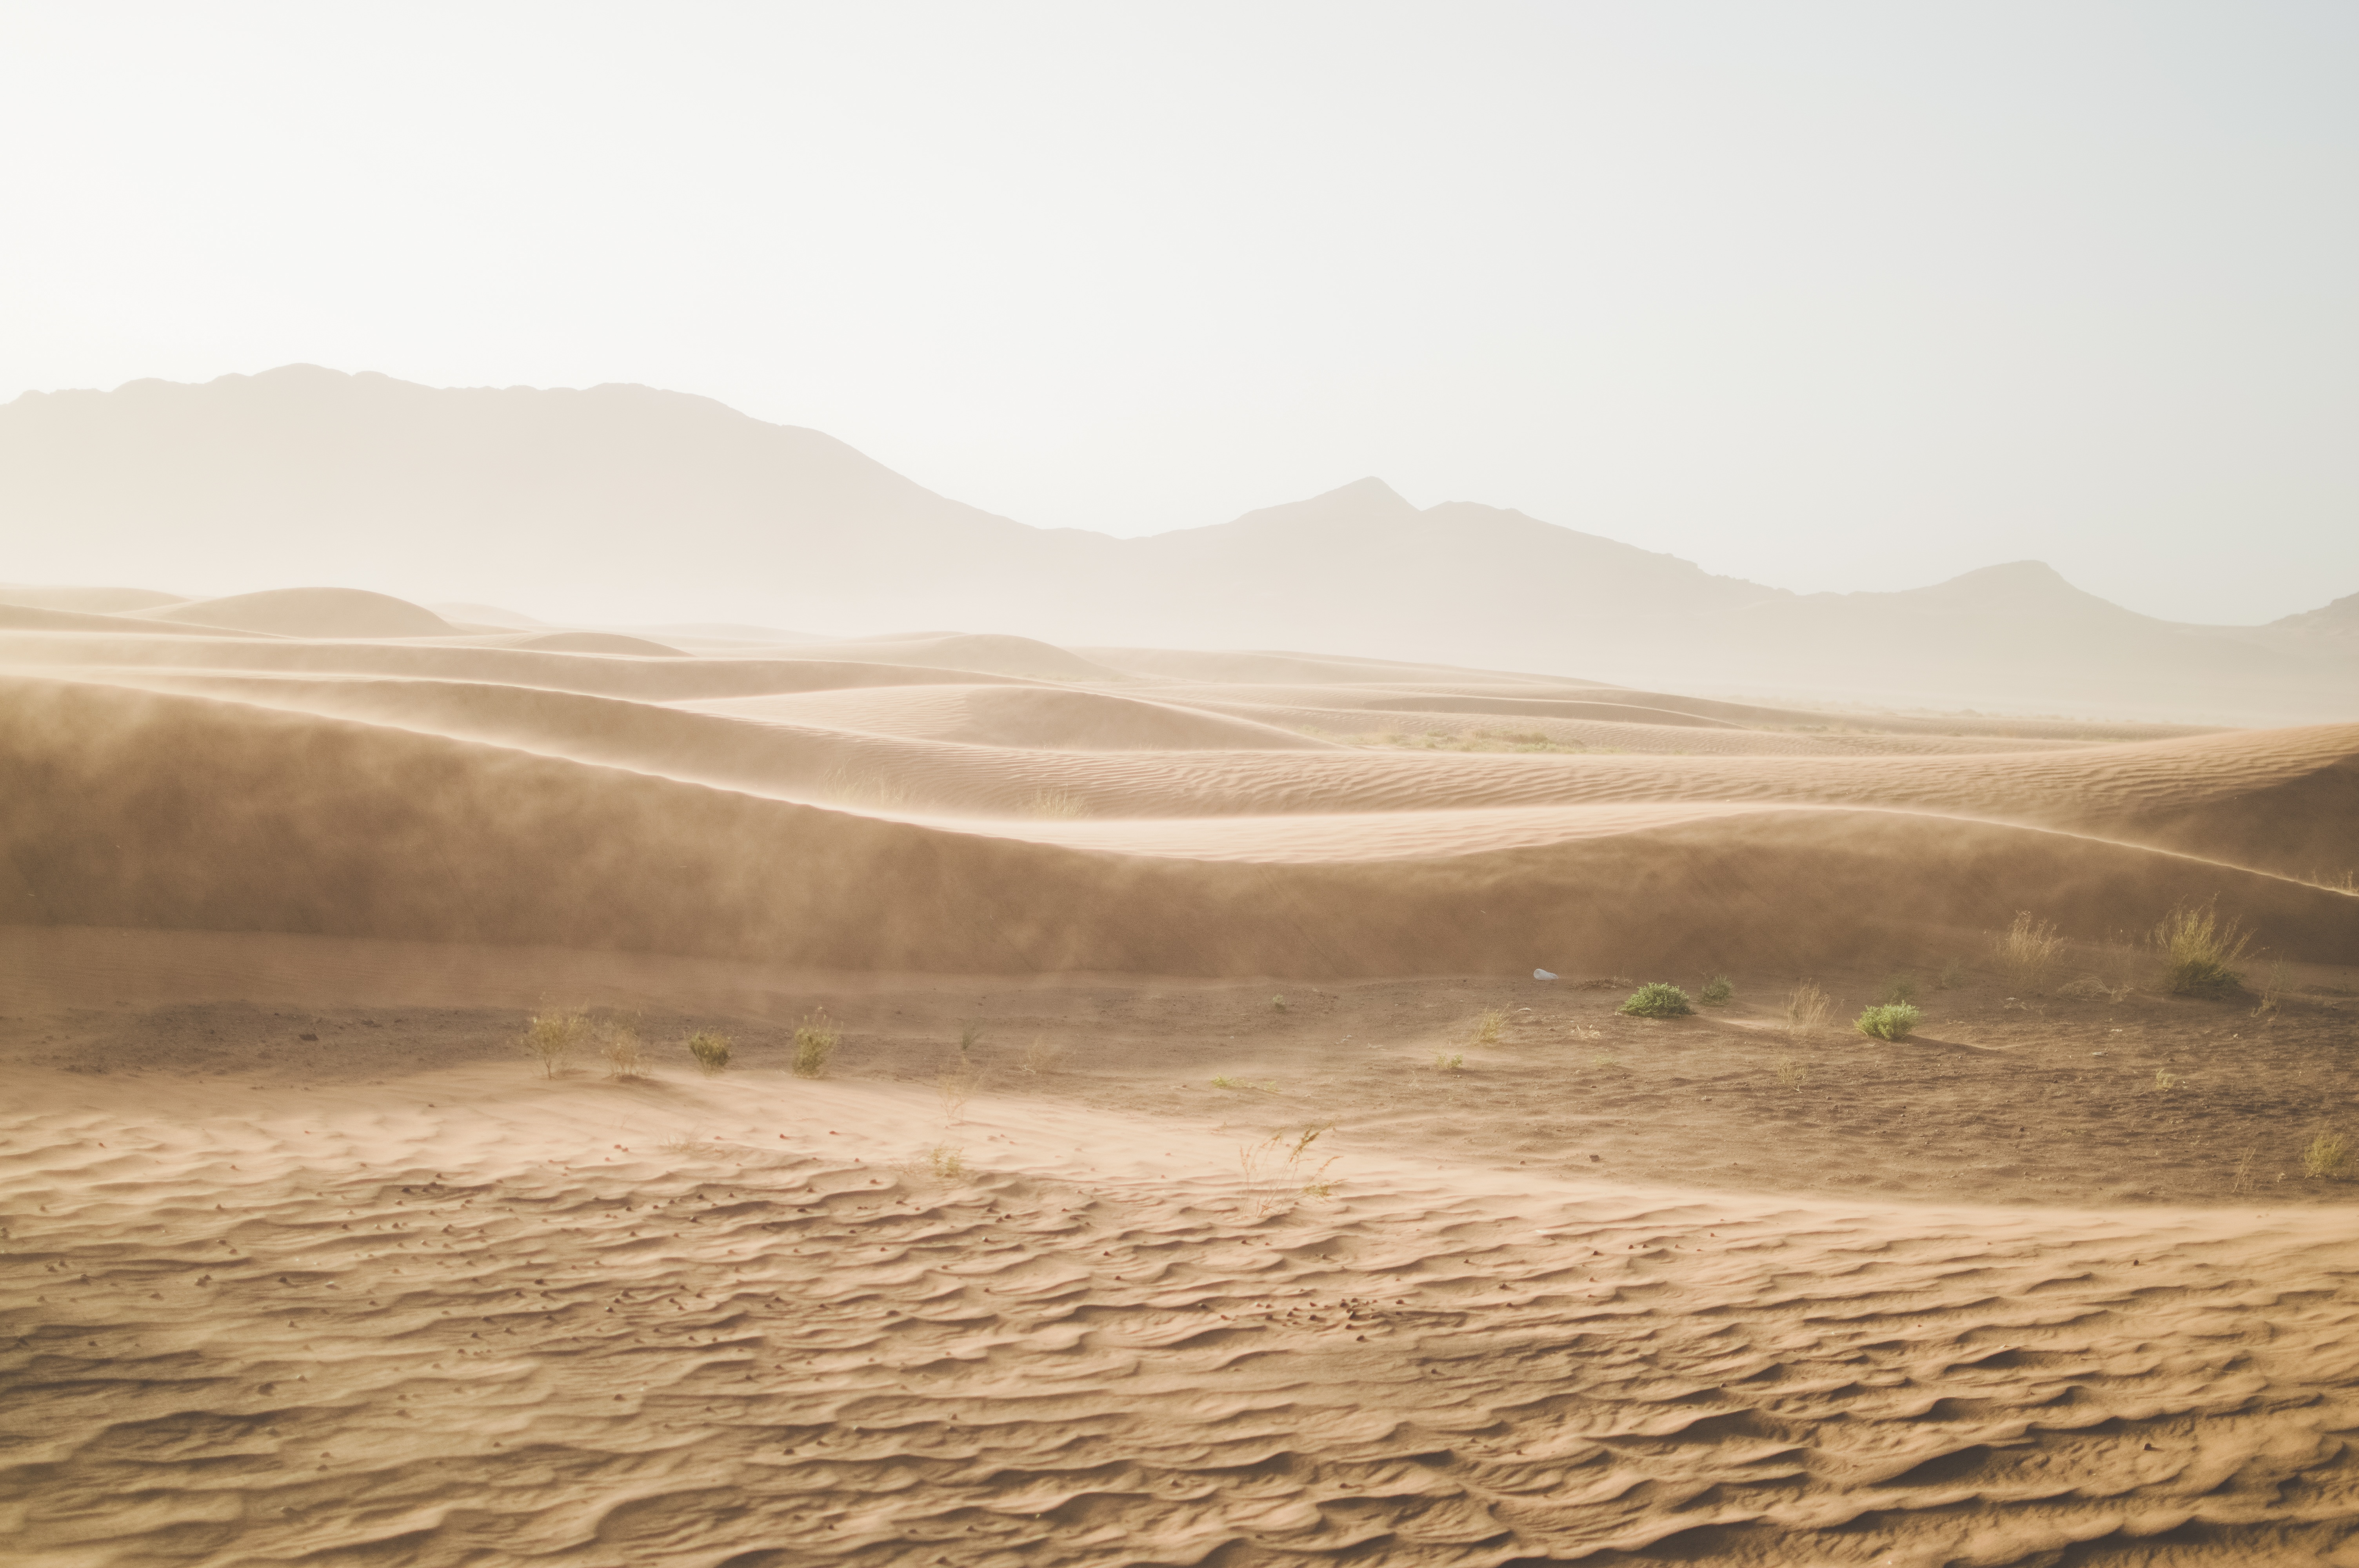
landscape, sand, horizon, hill, desert, dune, dust, plain, grassland, badlands, hot, plateau, habitat, sahara, wadi, steppe, landform, erg, natural environment, geographical feature, atmospheric phenomenon, aeolian landform